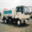
Label: truck